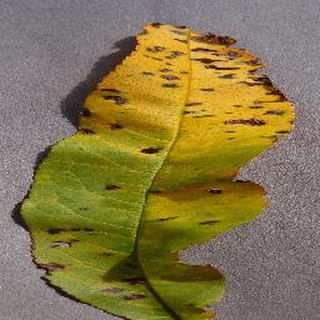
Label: peach_bacterial_spot